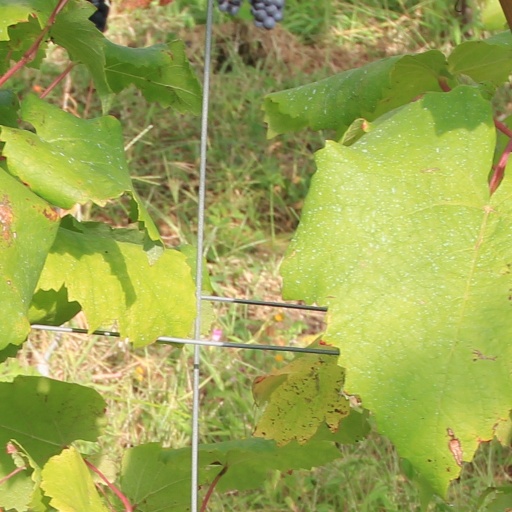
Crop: grape